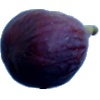
Label: Fig 1